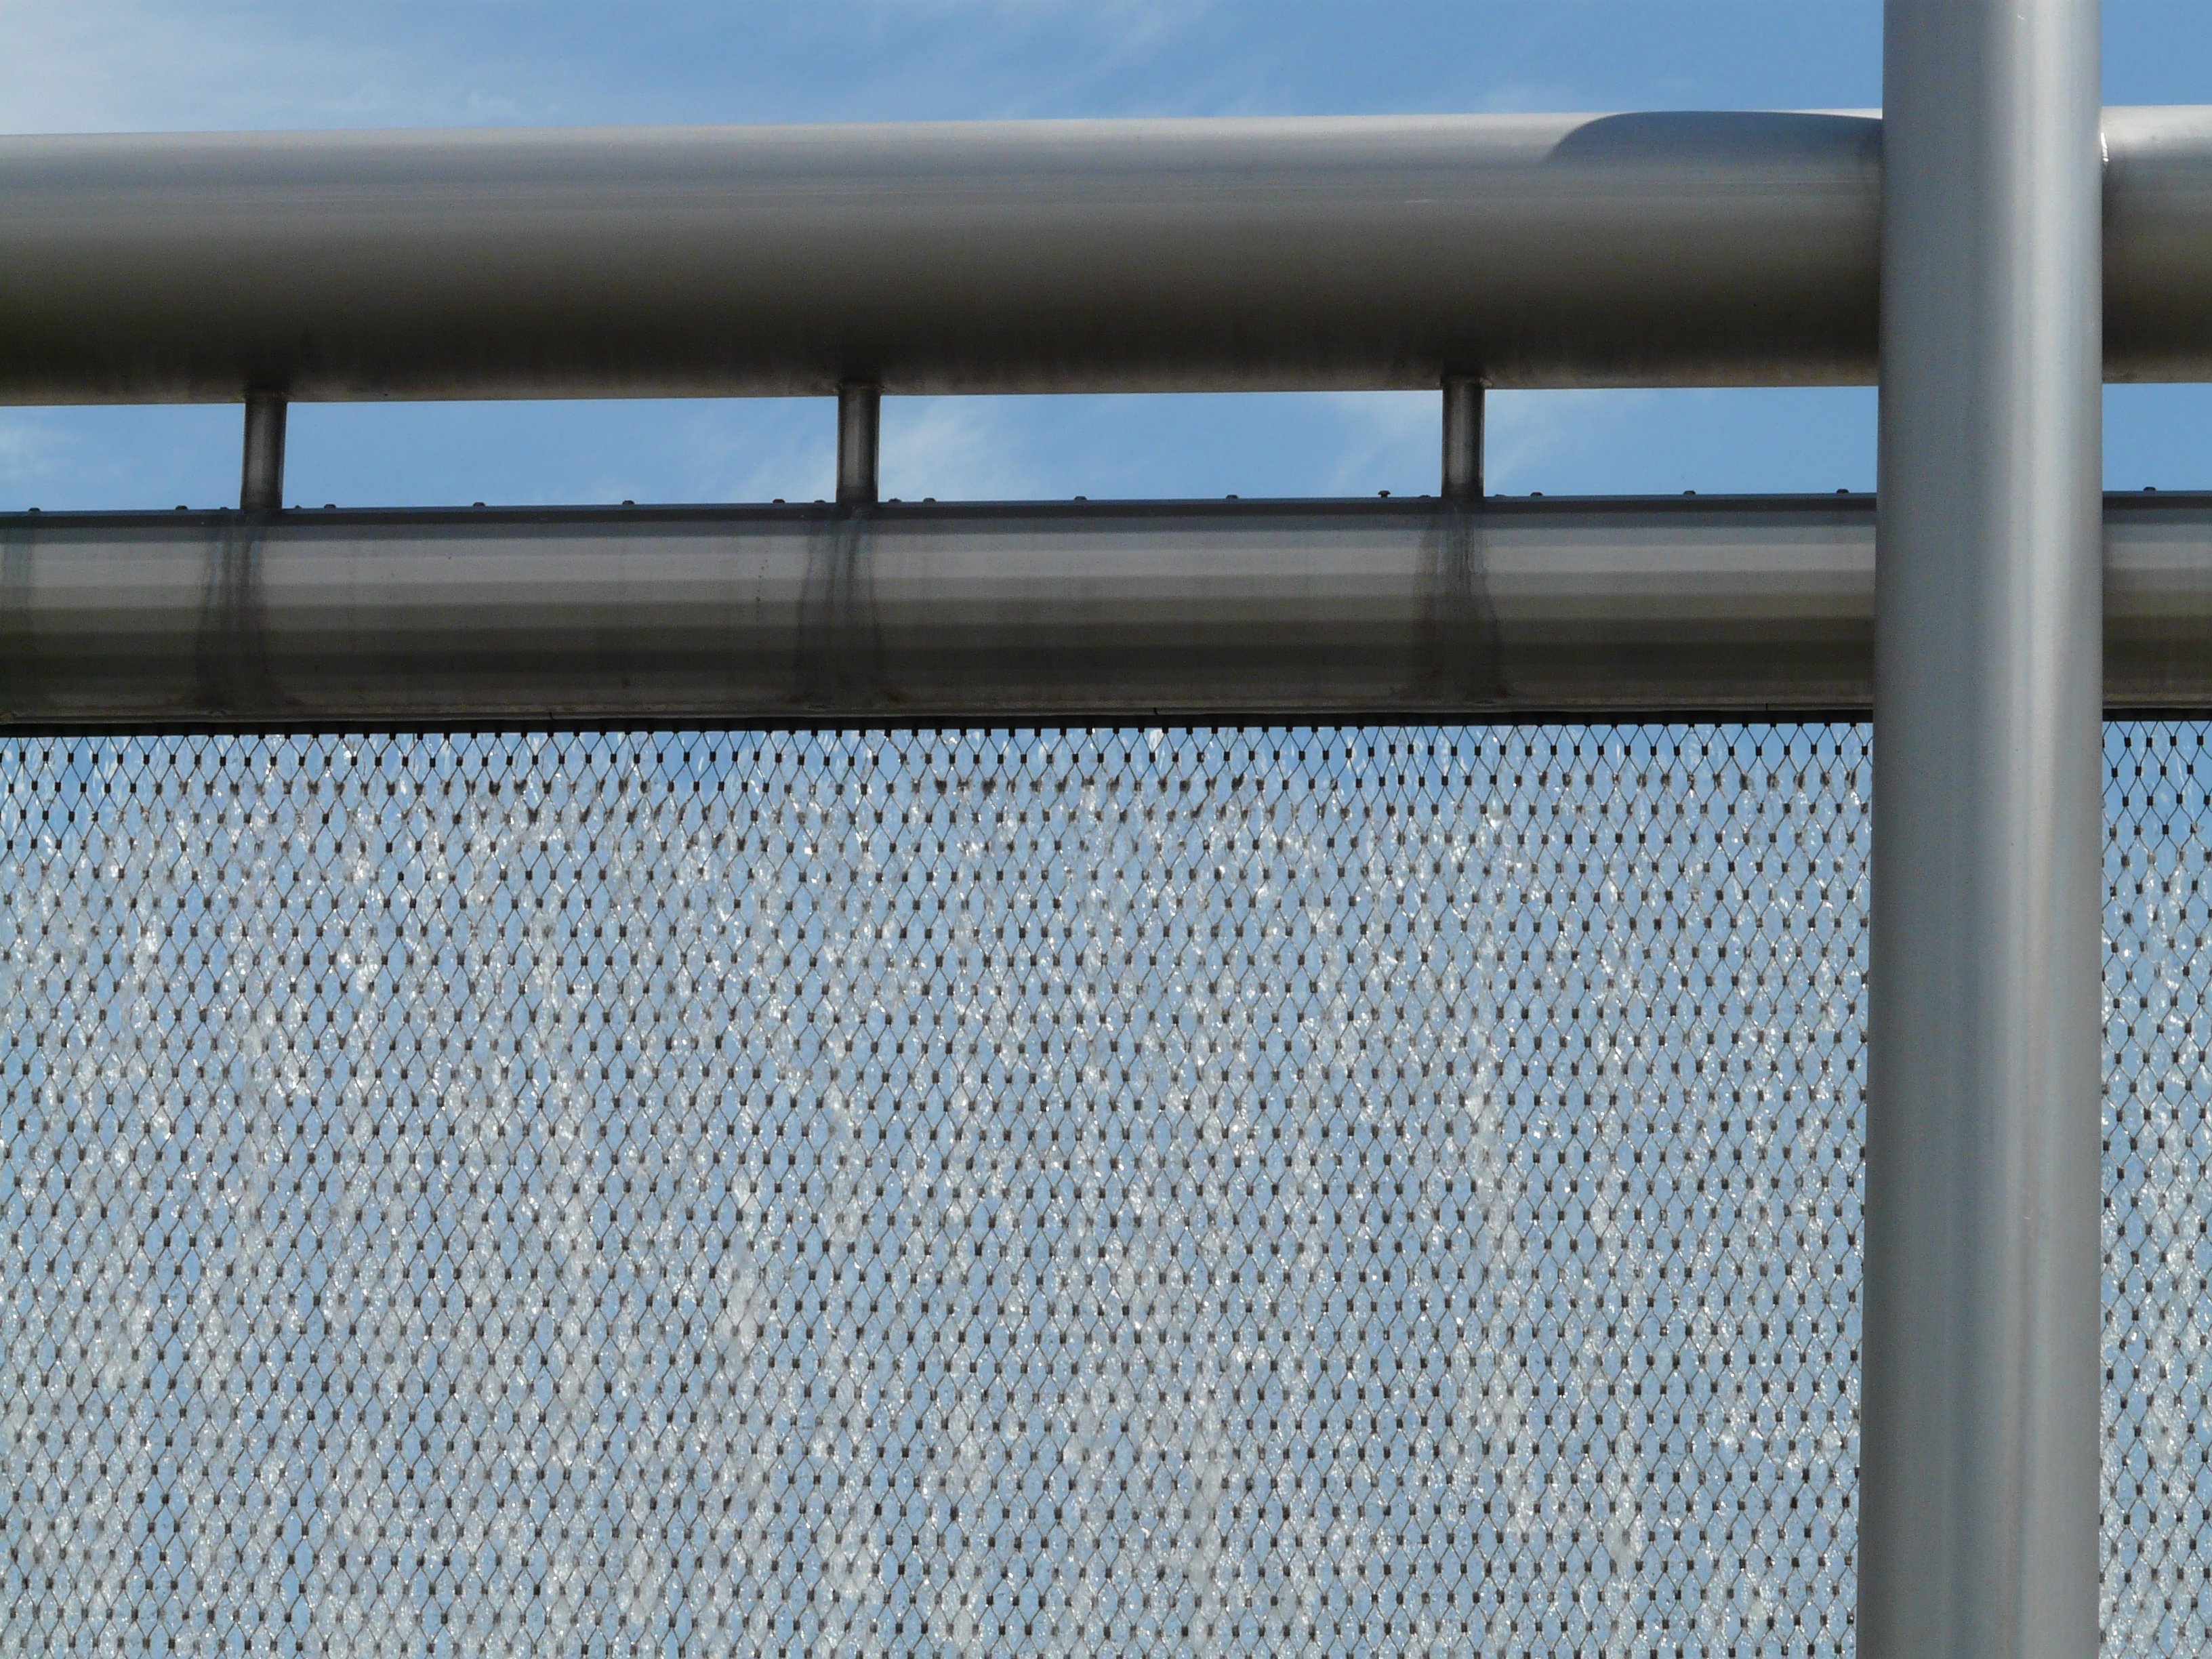
water, fence, sky, window, roof, wall, line, metal, facade, blue, interior design, fountain, shape, network, water feature, daylighting, iron carrier, window covering